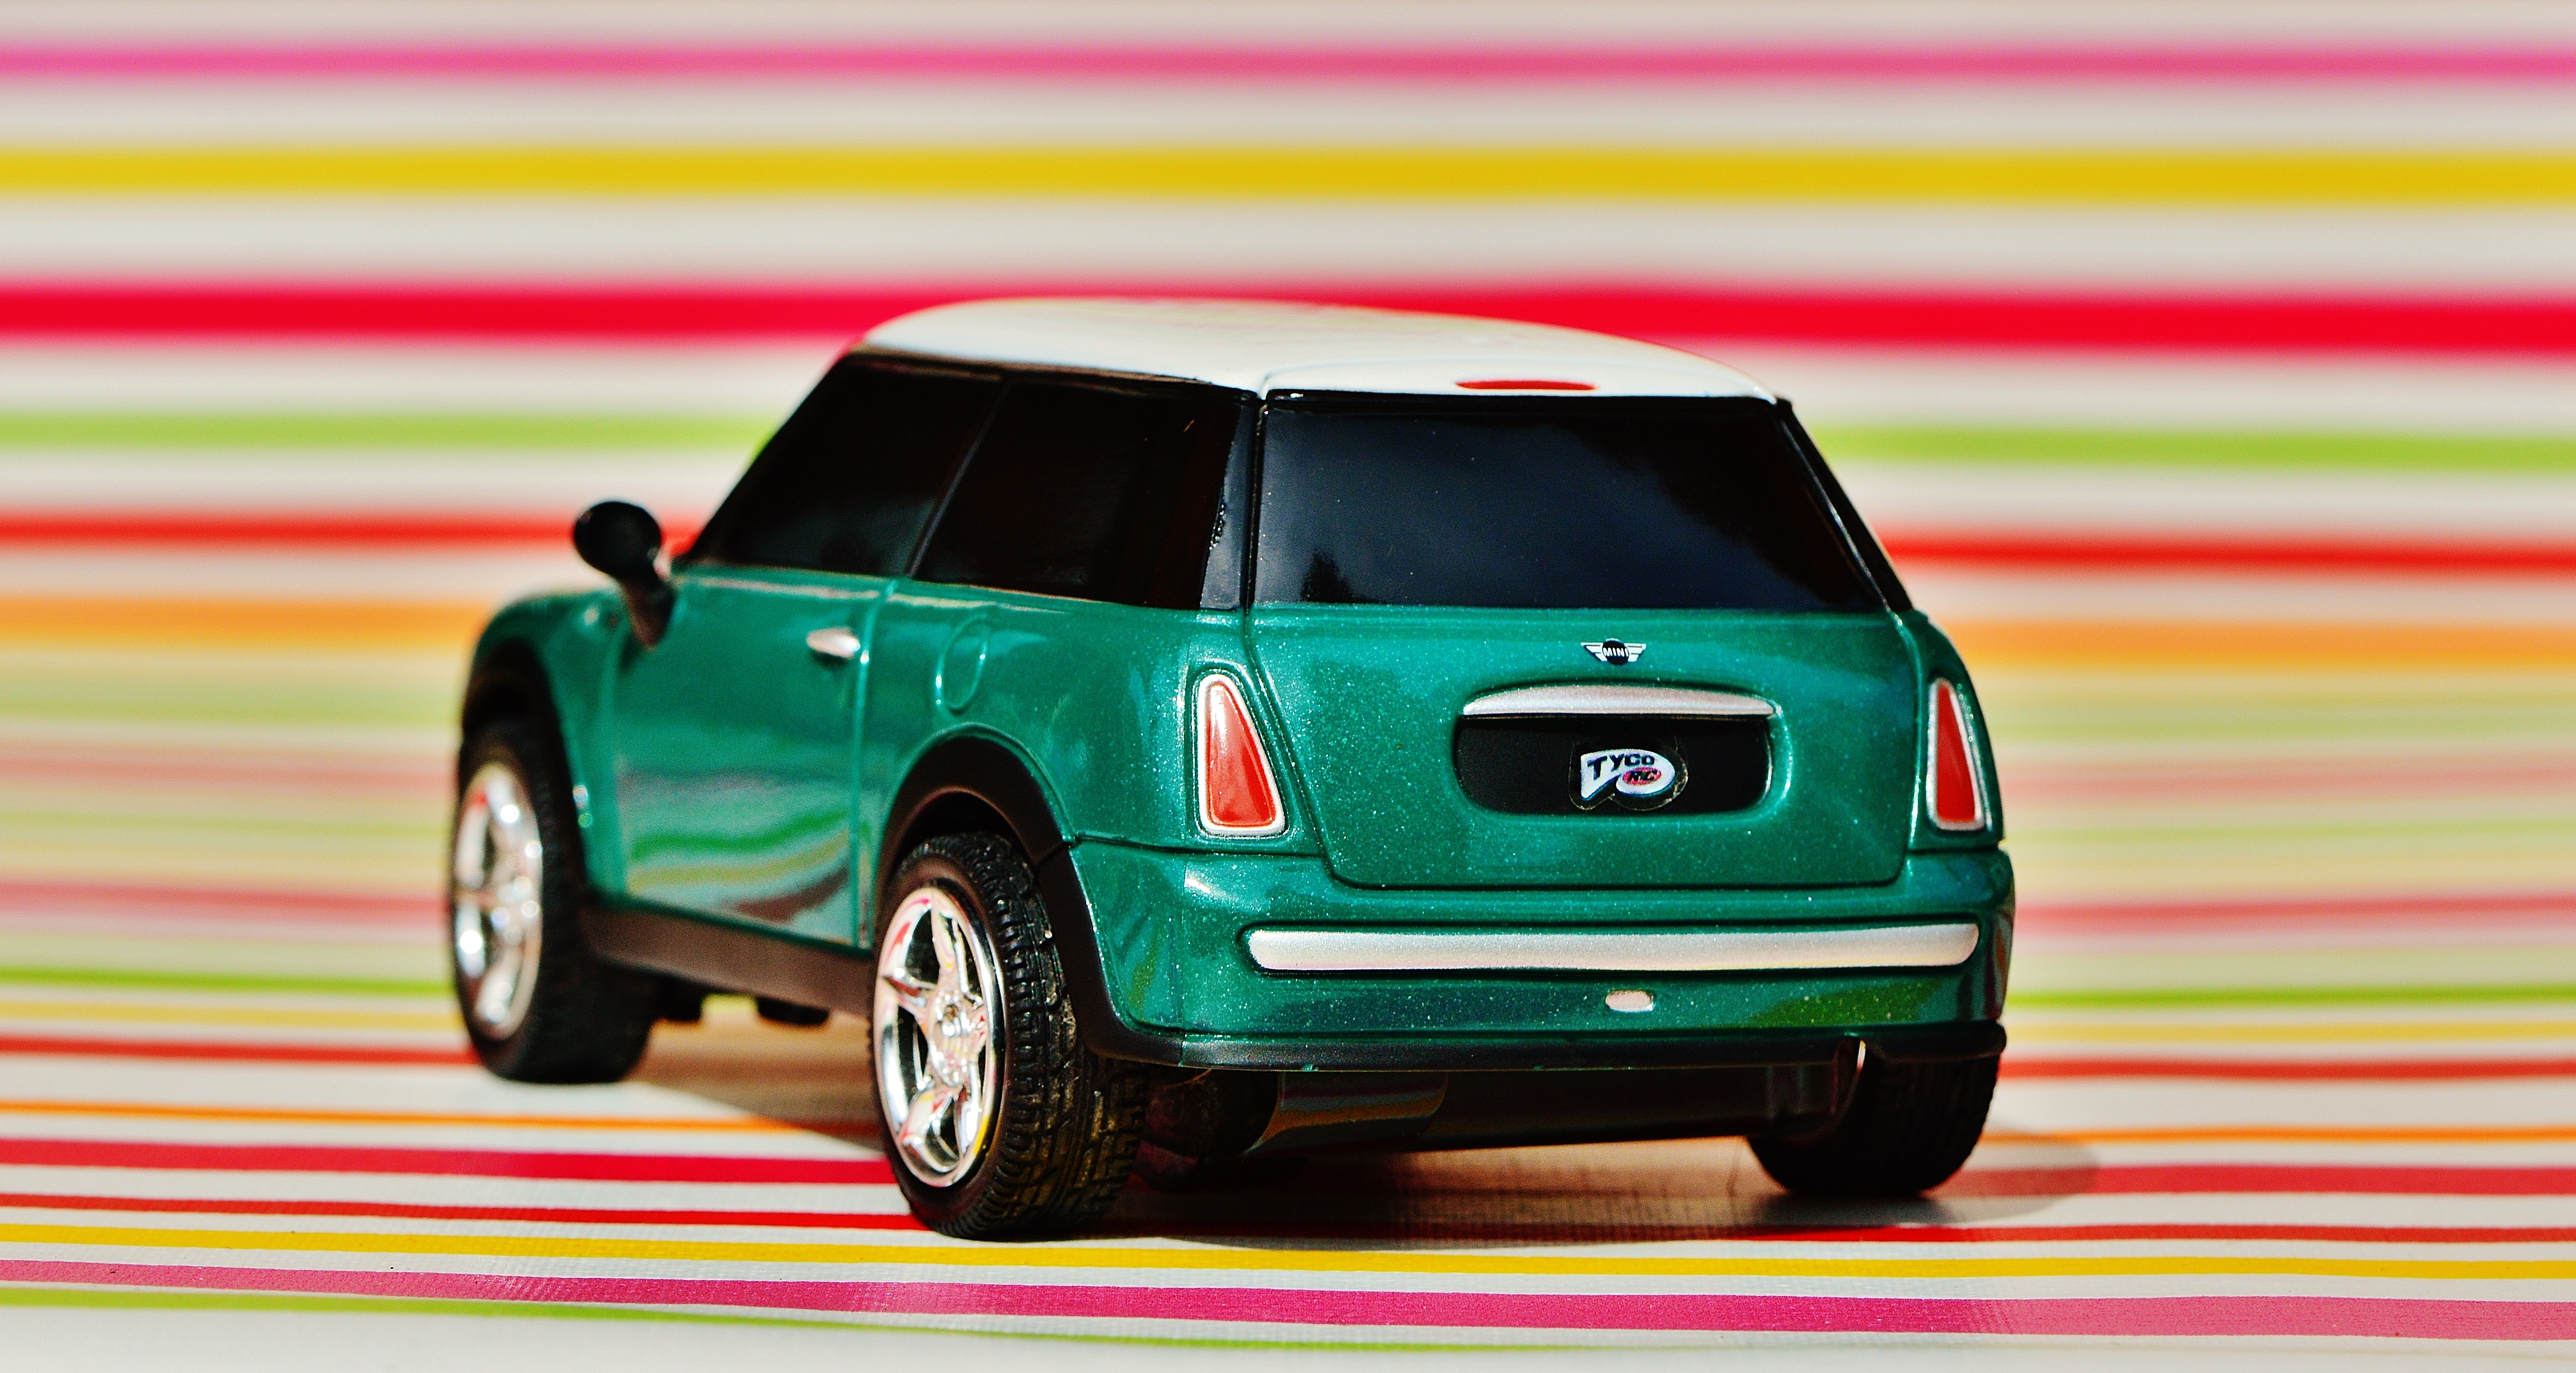
car, wheel, model, green, vehicle, auto, mini cooper, mini, model car, sport utility vehicle, land vehicle, automobile make, automotive exterior, automotive design, luxury vehicle, subcompact car, mini e